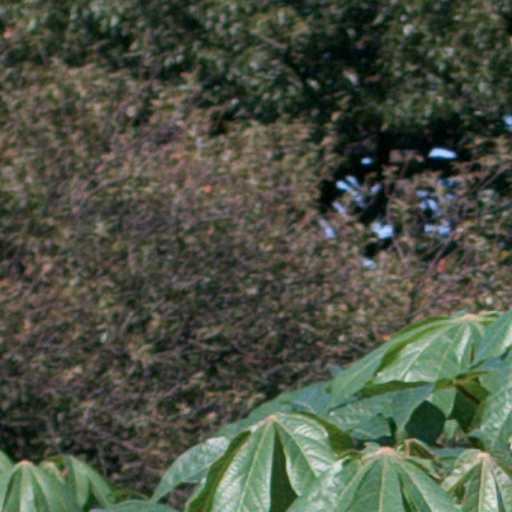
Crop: cassava